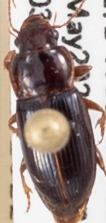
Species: Harpalus desertus
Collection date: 2021-05-12
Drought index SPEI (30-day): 1.382
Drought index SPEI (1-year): -0.476
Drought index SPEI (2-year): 0.23